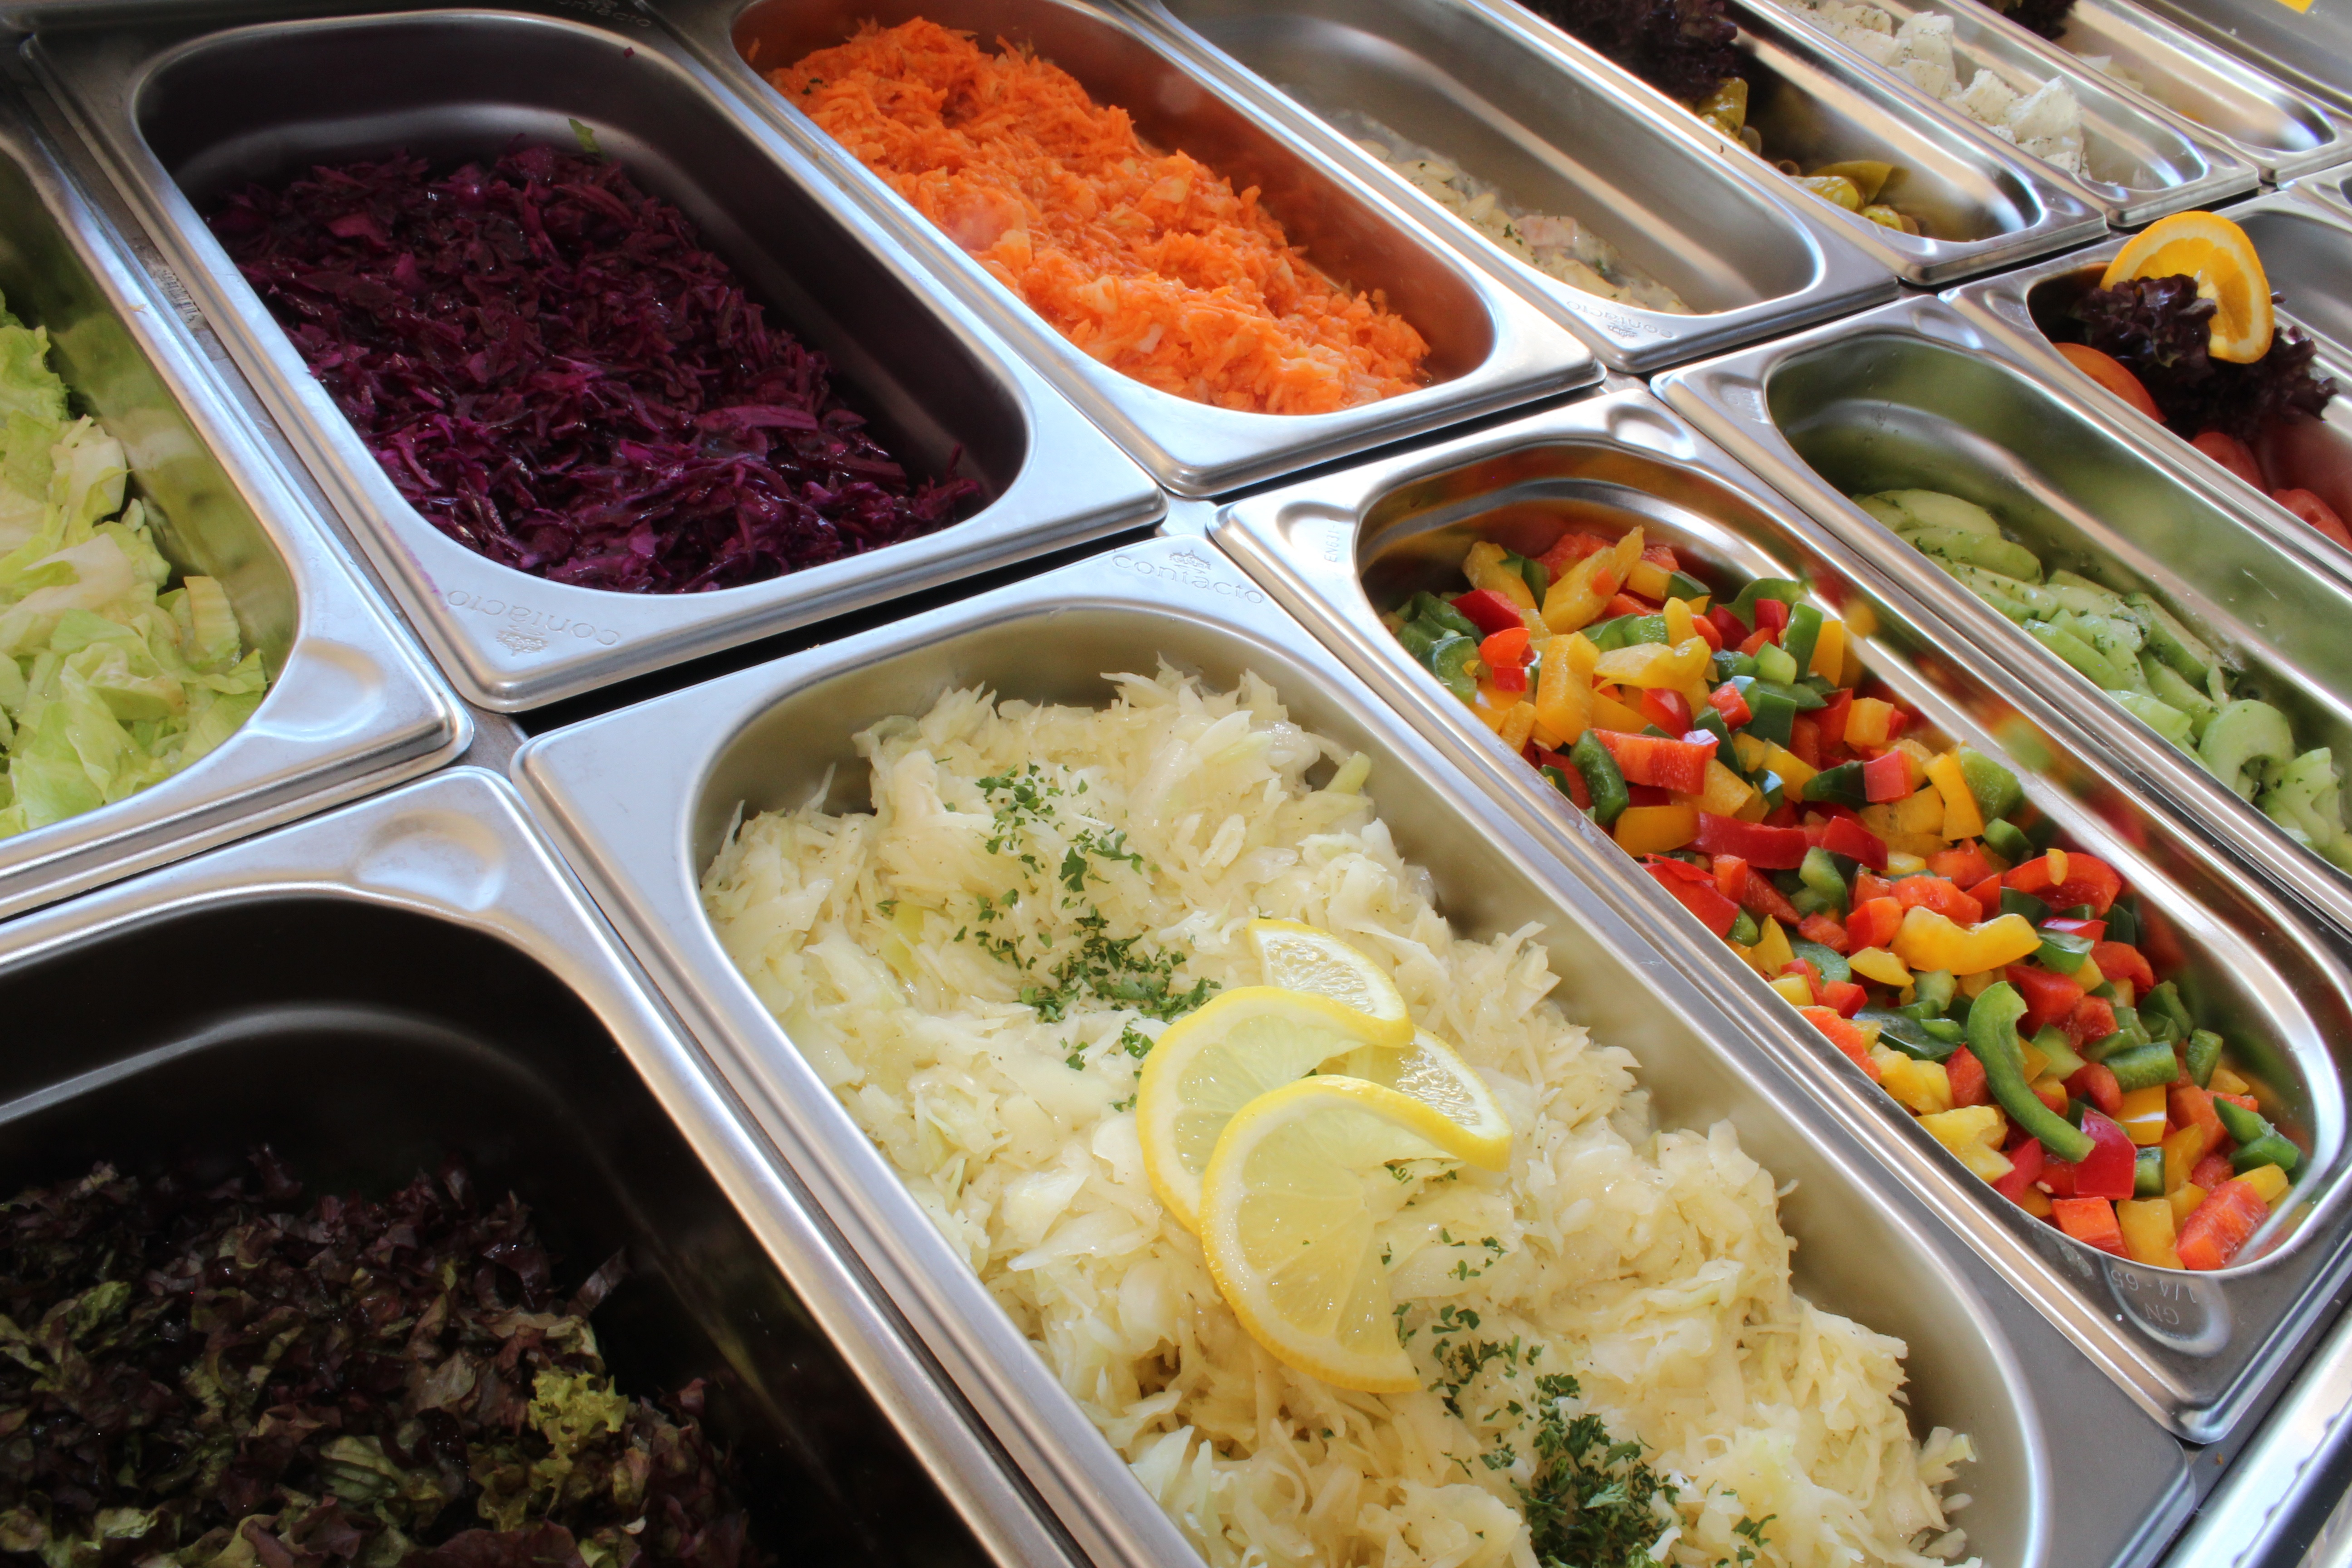
dish, meal, food, salad, produce, breakfast, lunch, cuisine, buffet, asian food, starter, salad bar, salad buffet